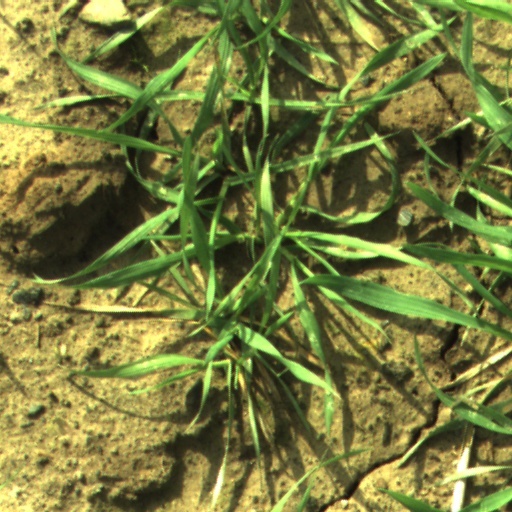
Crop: wheat